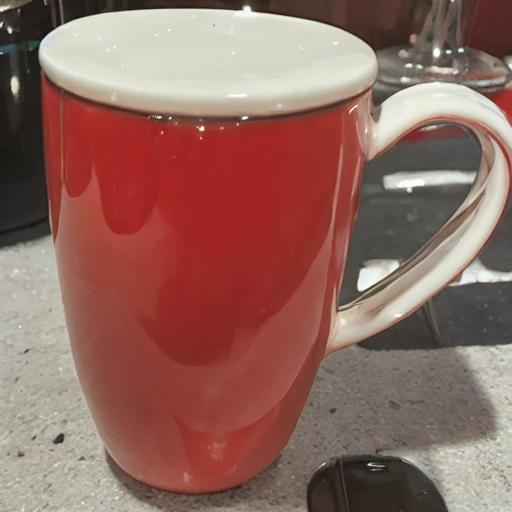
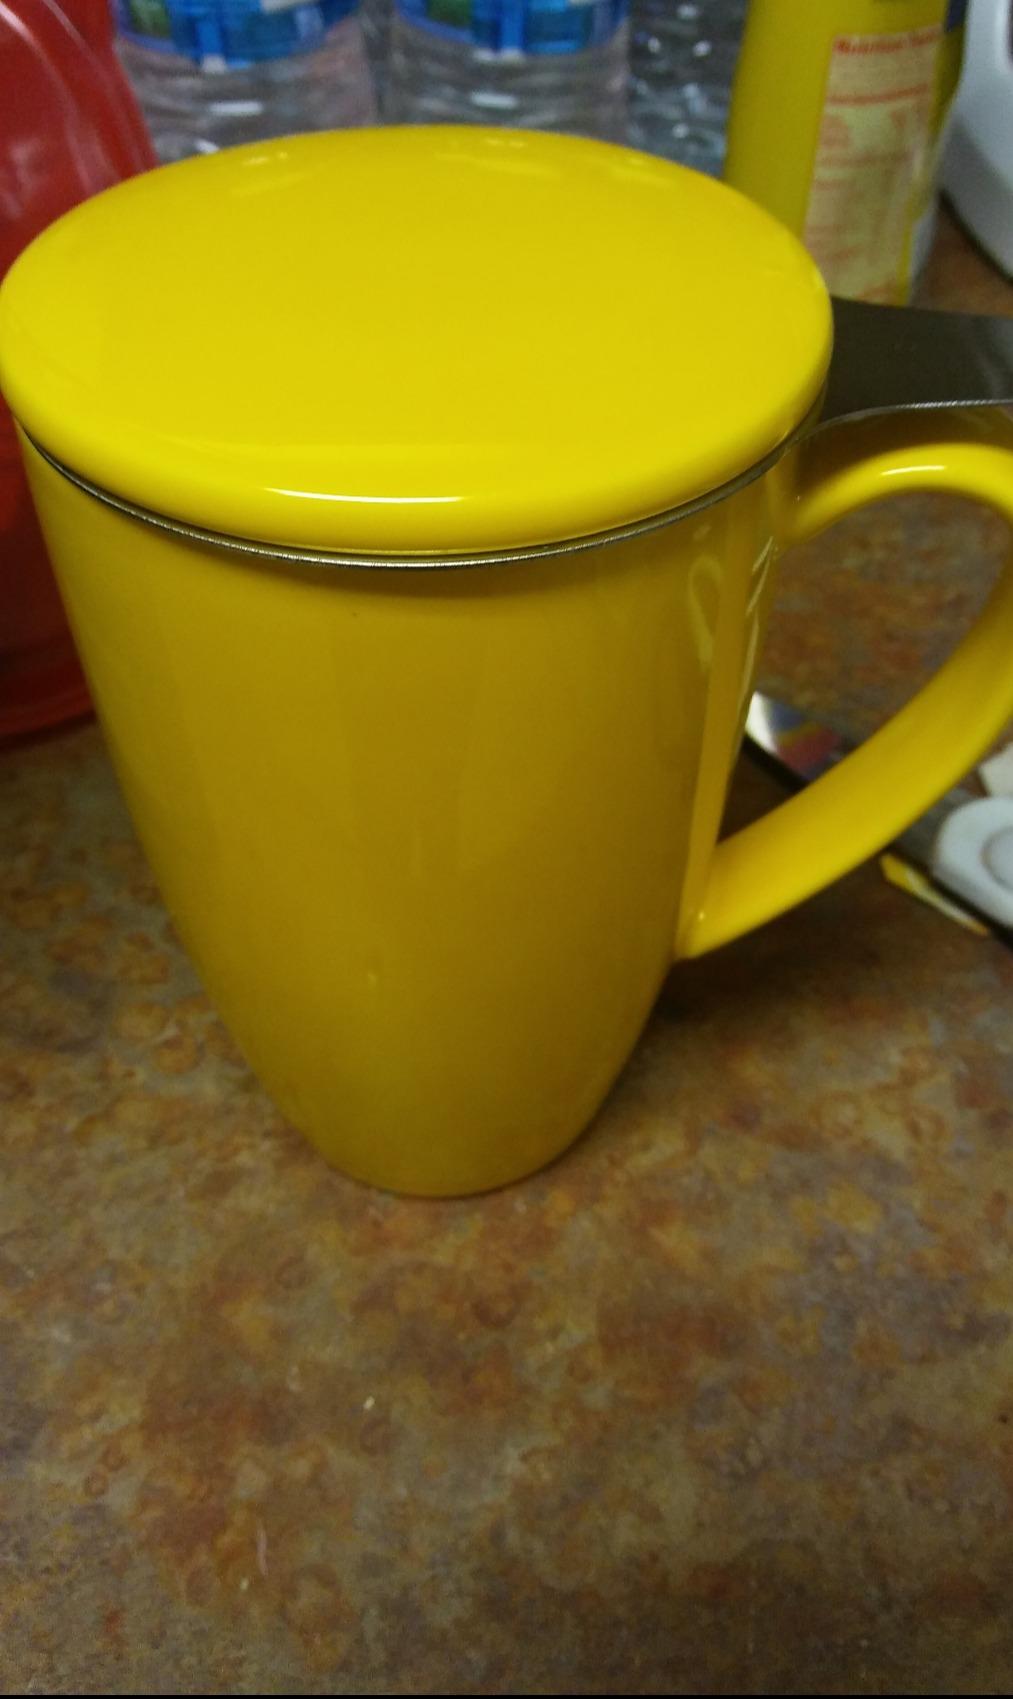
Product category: items_mug
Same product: no